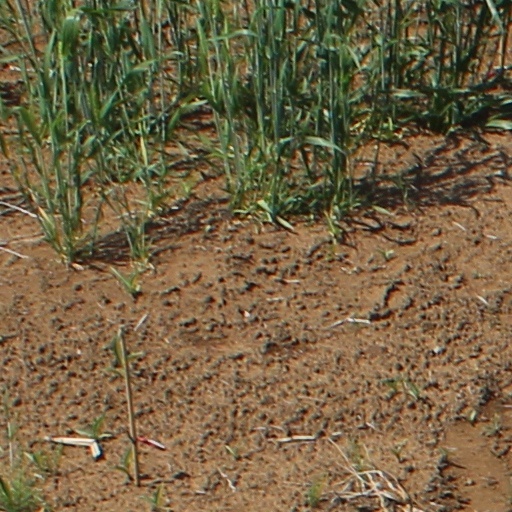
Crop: wheat